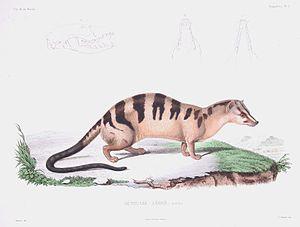
Zoologie (mammifères) Hémigale zébré, Jourdan
La Civette palmiste à bandes de Derby, ou Civette palmiste à bandes ou Hémigale zébré, est une espèce de mammifères carnivores de la famille des viverridés. C'est la seule espèce du genre Hemigalus.